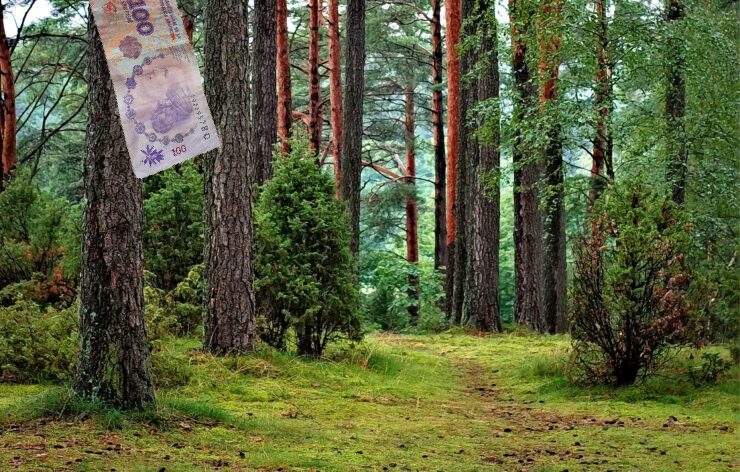
Denominación: 100